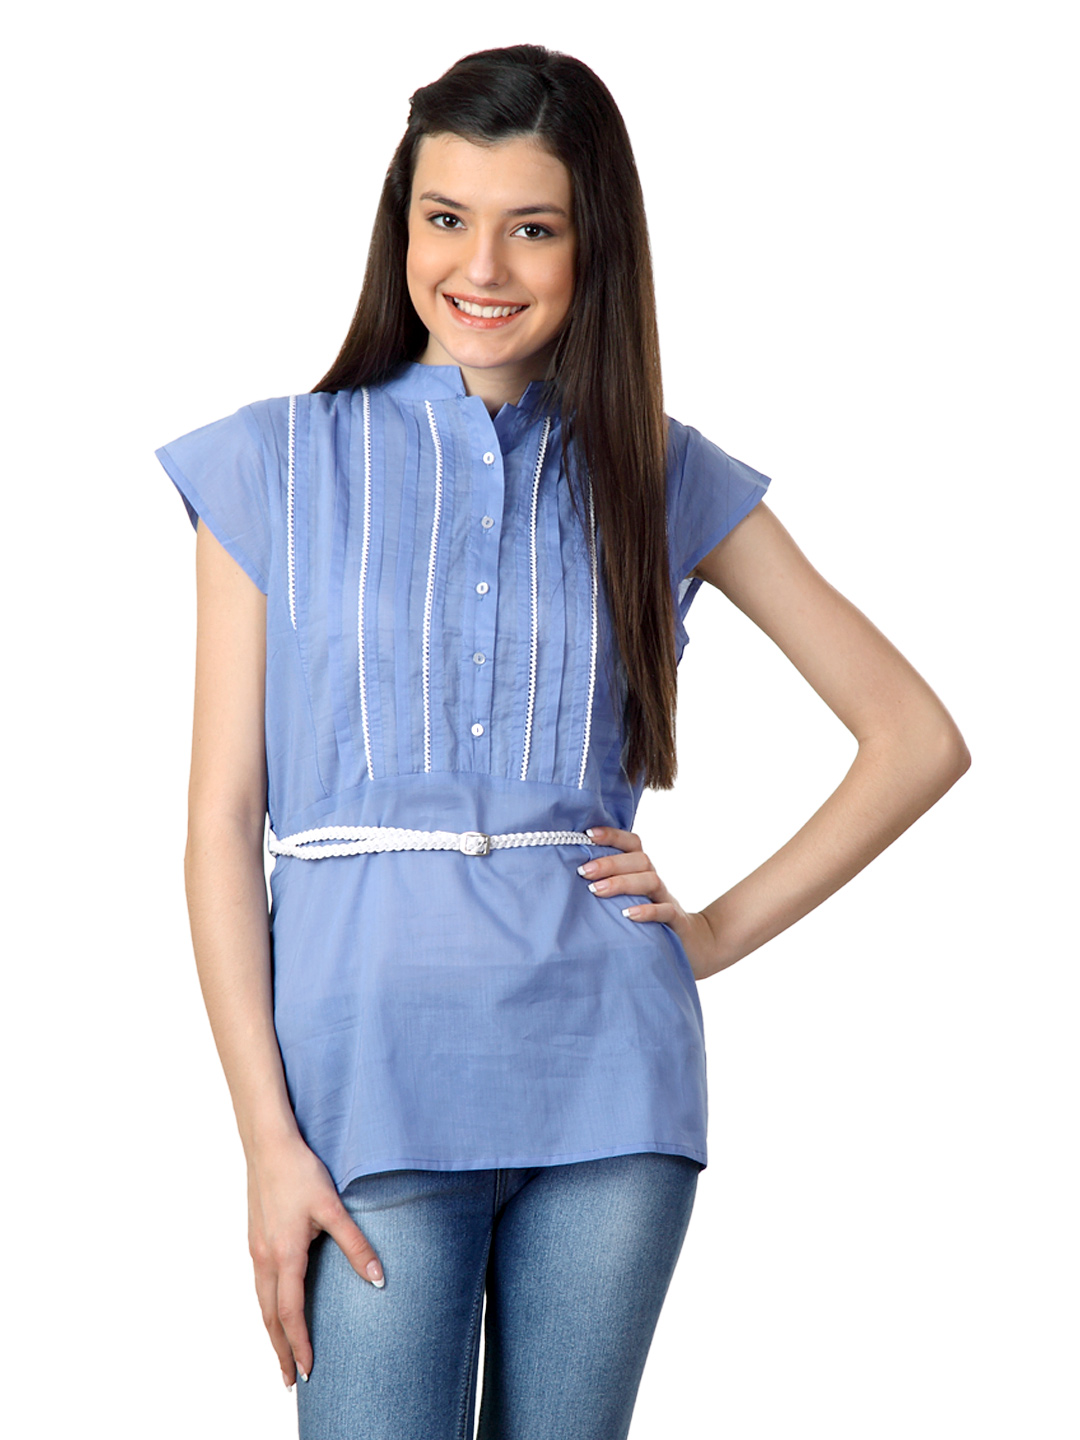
Sepia Women Blue Top
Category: Apparel / Topwear / Tops
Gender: Women
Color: Blue
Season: Summer 2012
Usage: Casual